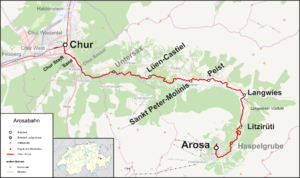
La ligne de Coire à Arosa, ou ligne d'Arosa, est une ligne ferroviaire suisse, nᵒ 930, elle fait partie du réseau à voie étroite des Chemins de fer rhétiques. C'est une ligne de montagne qui relie les villes de Coire, à 585 mètres d'altitude, et d'Arosa, à 1 739 mètres d'altitude, dans le canton des Grisons.